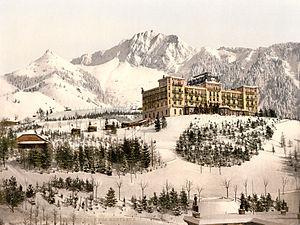
La Neige sur les champs est une nouvelle de jeunesse d’Ernest Hemingway publiée pour la première fois dans le numéro d’août 1924 de la revue littéraire The Transatlantic Review de Ford Madox Ford.